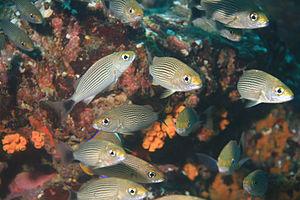
Les Haemulidae forment une famille de poissons, de l'ordre des perciformes.